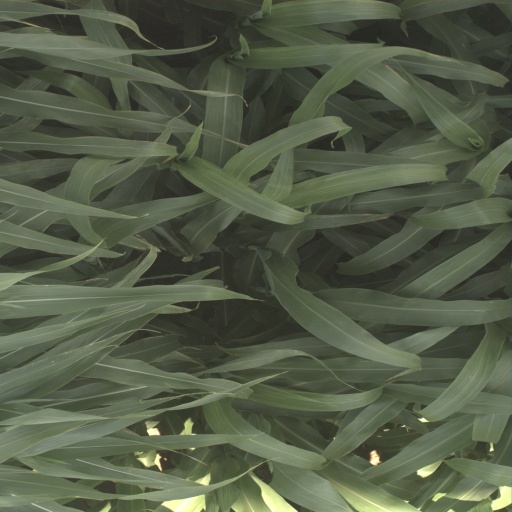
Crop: sorghum